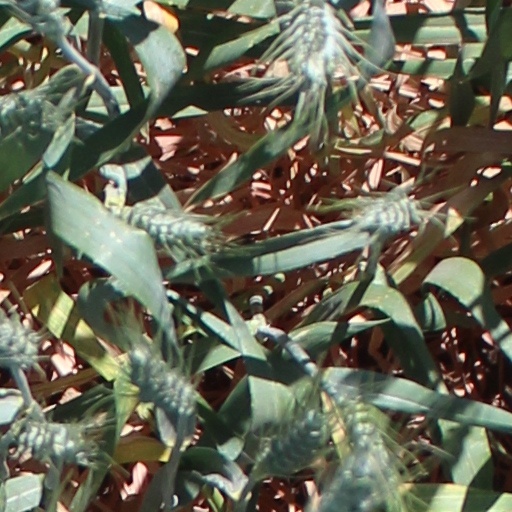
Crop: wheat